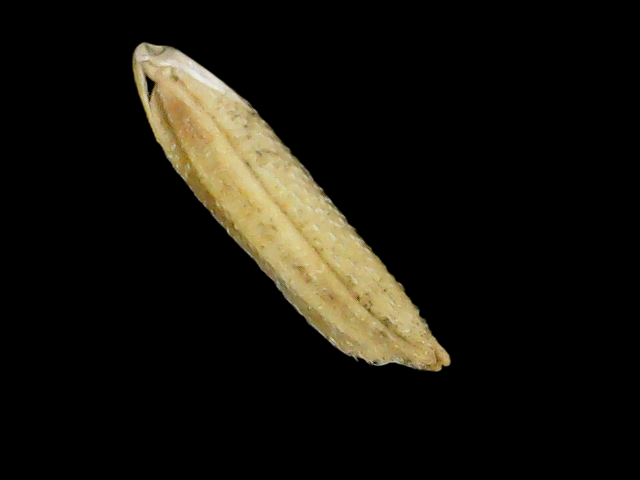
Rice variety: Binadhan26